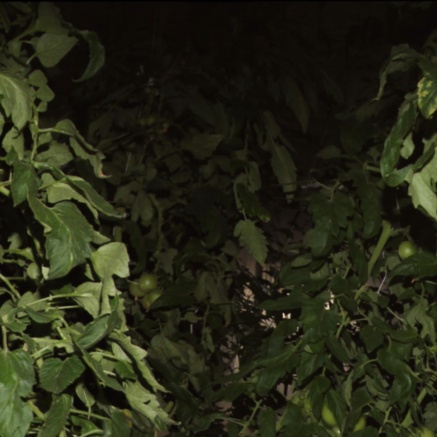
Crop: tomato